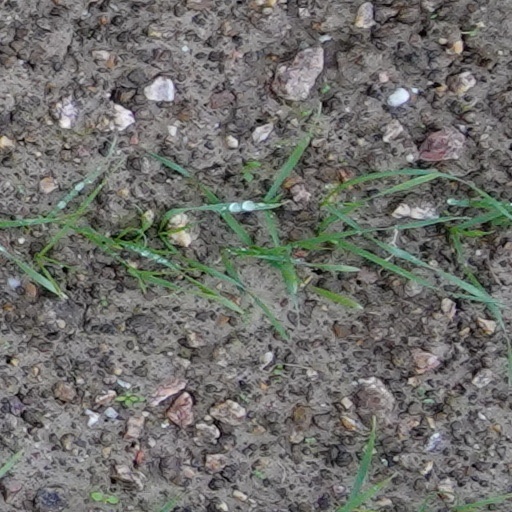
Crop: wheat